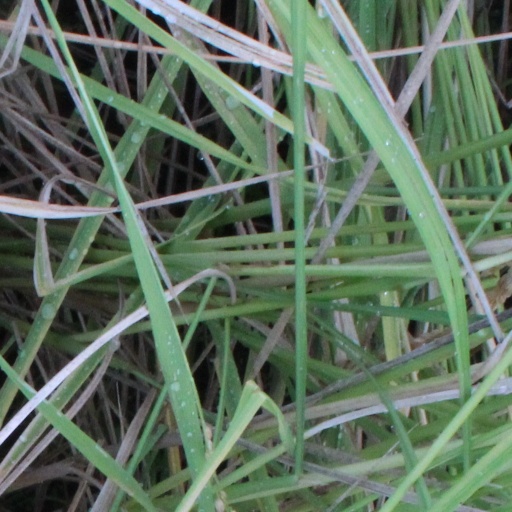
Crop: rice